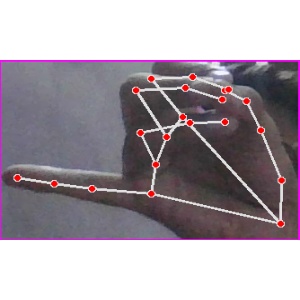
अक्षर: च